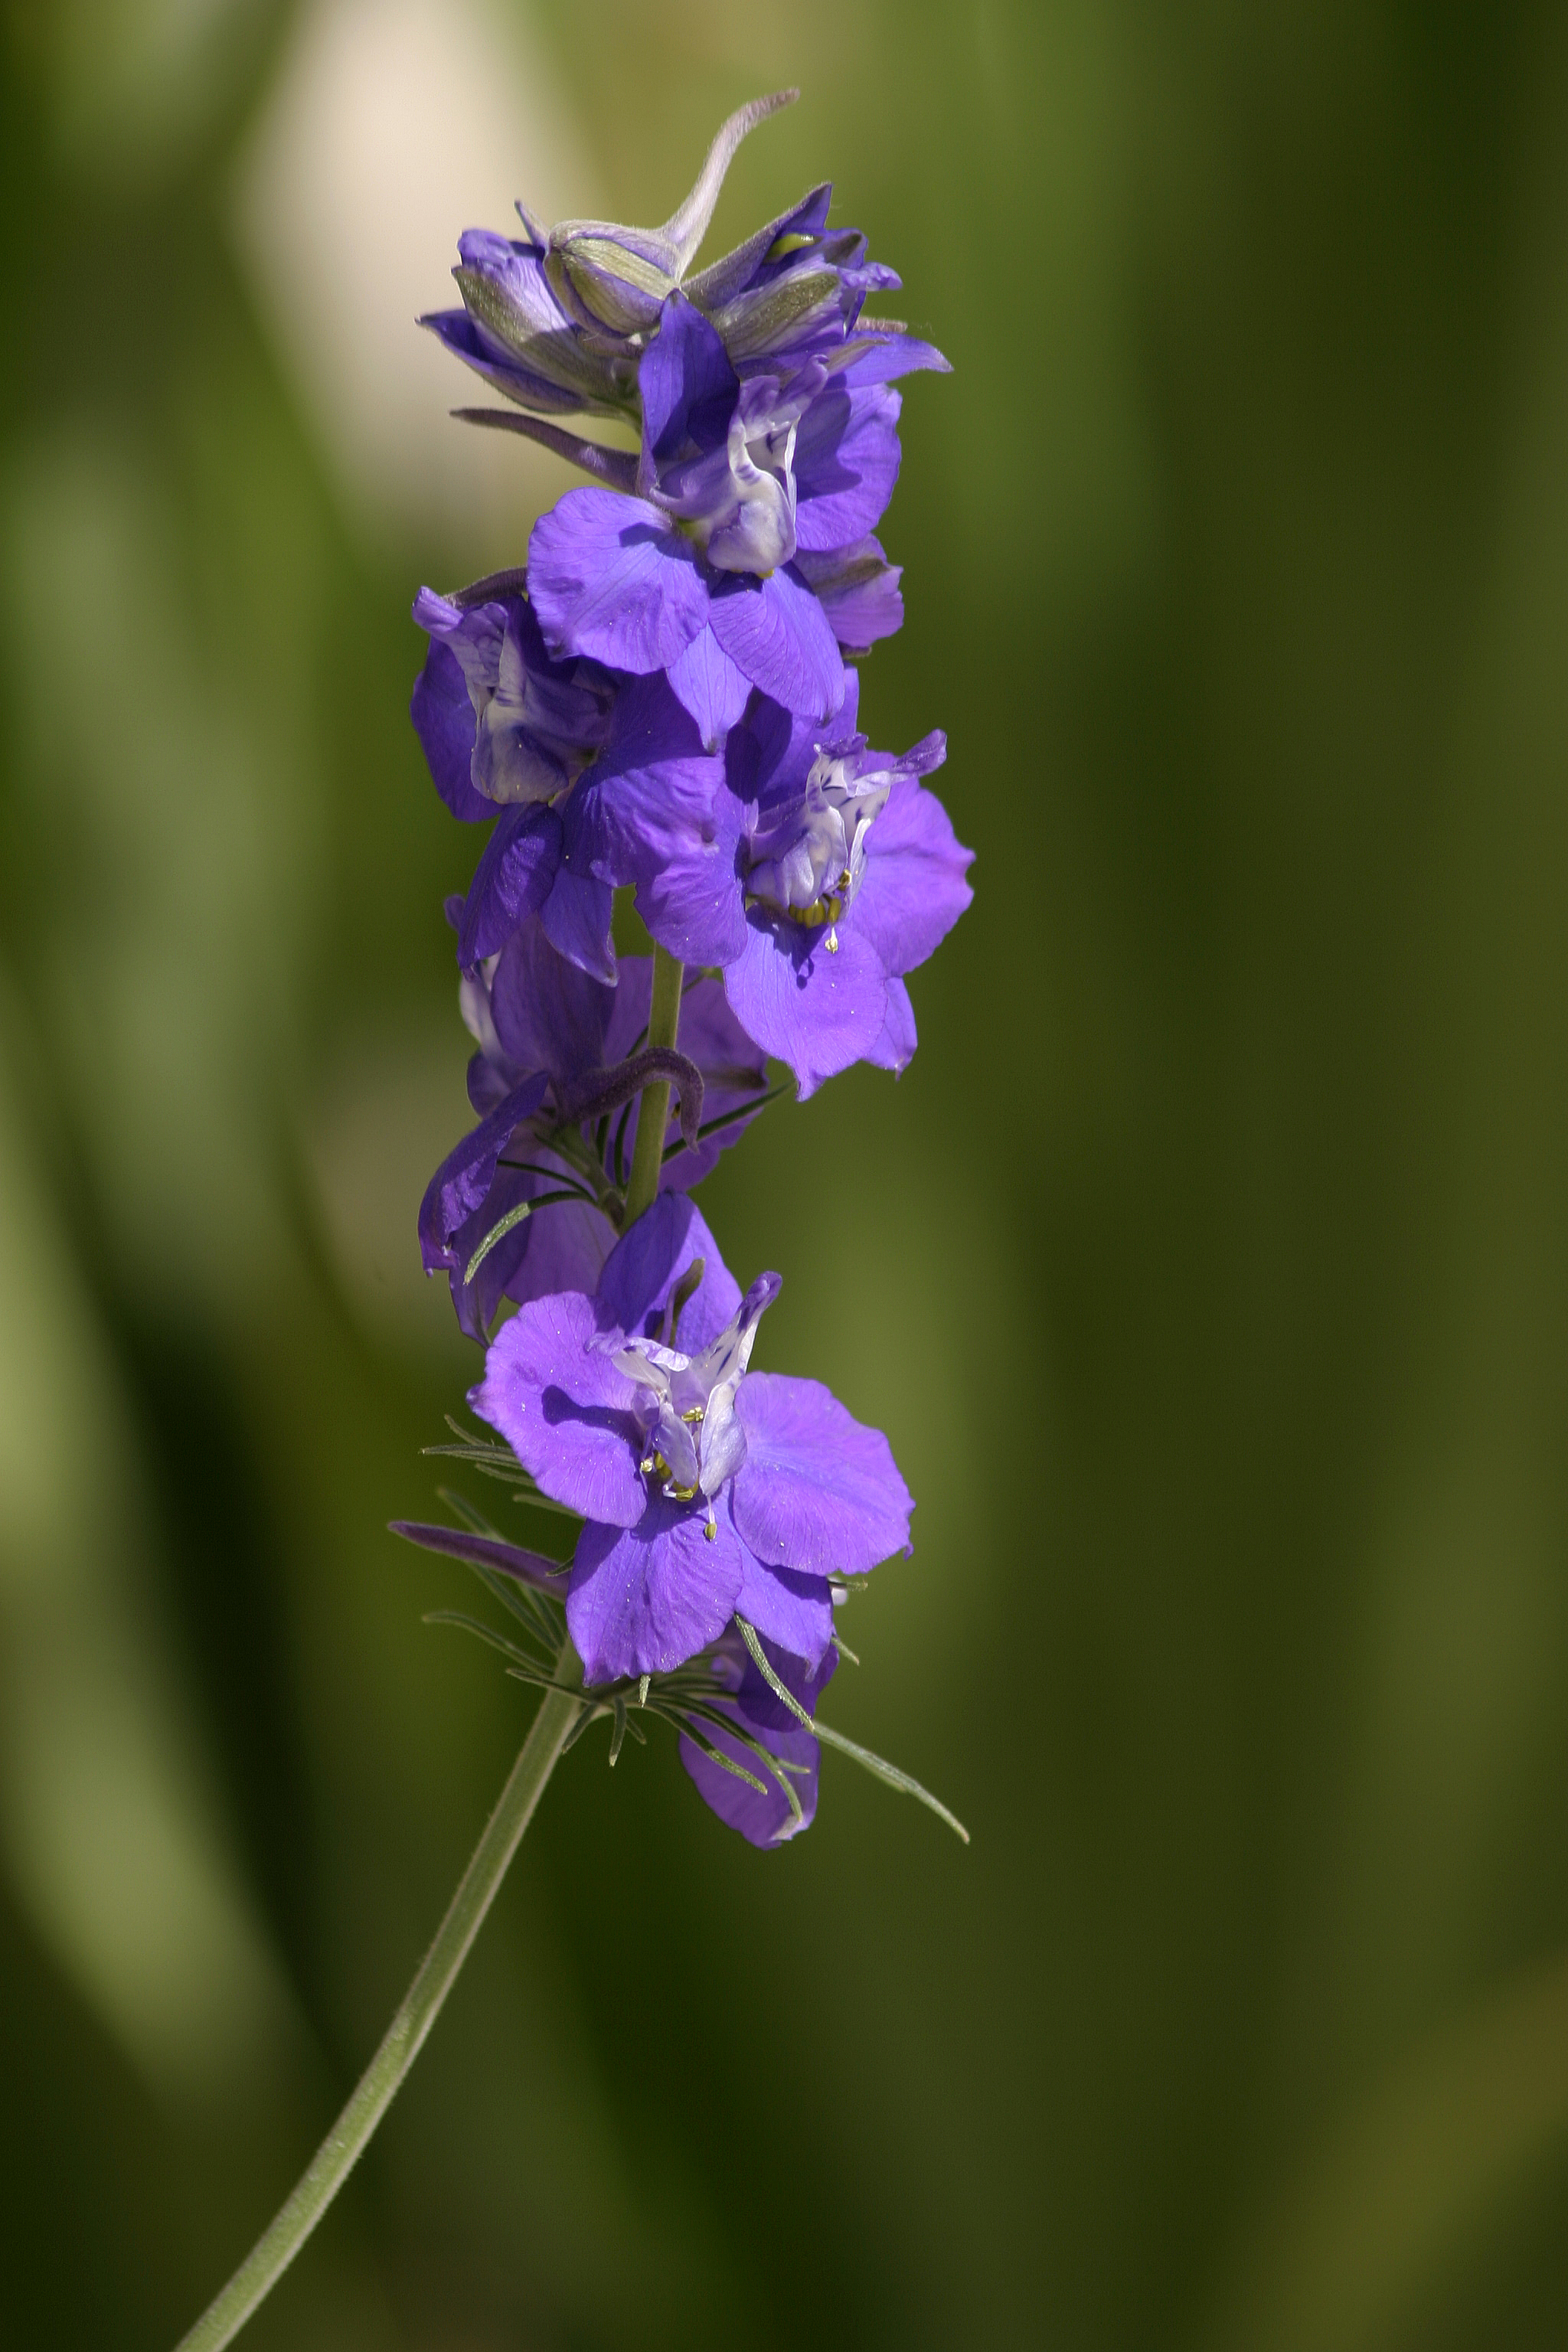
tree, flower, flora, plant, purple, flowering plant, lavender, hyssopus, bellflower family, wildflower, gentian family, dayflower family, english lavender, common sage, bellflower, spring, delphinium, plant stem, dactylorhiza praetermissa